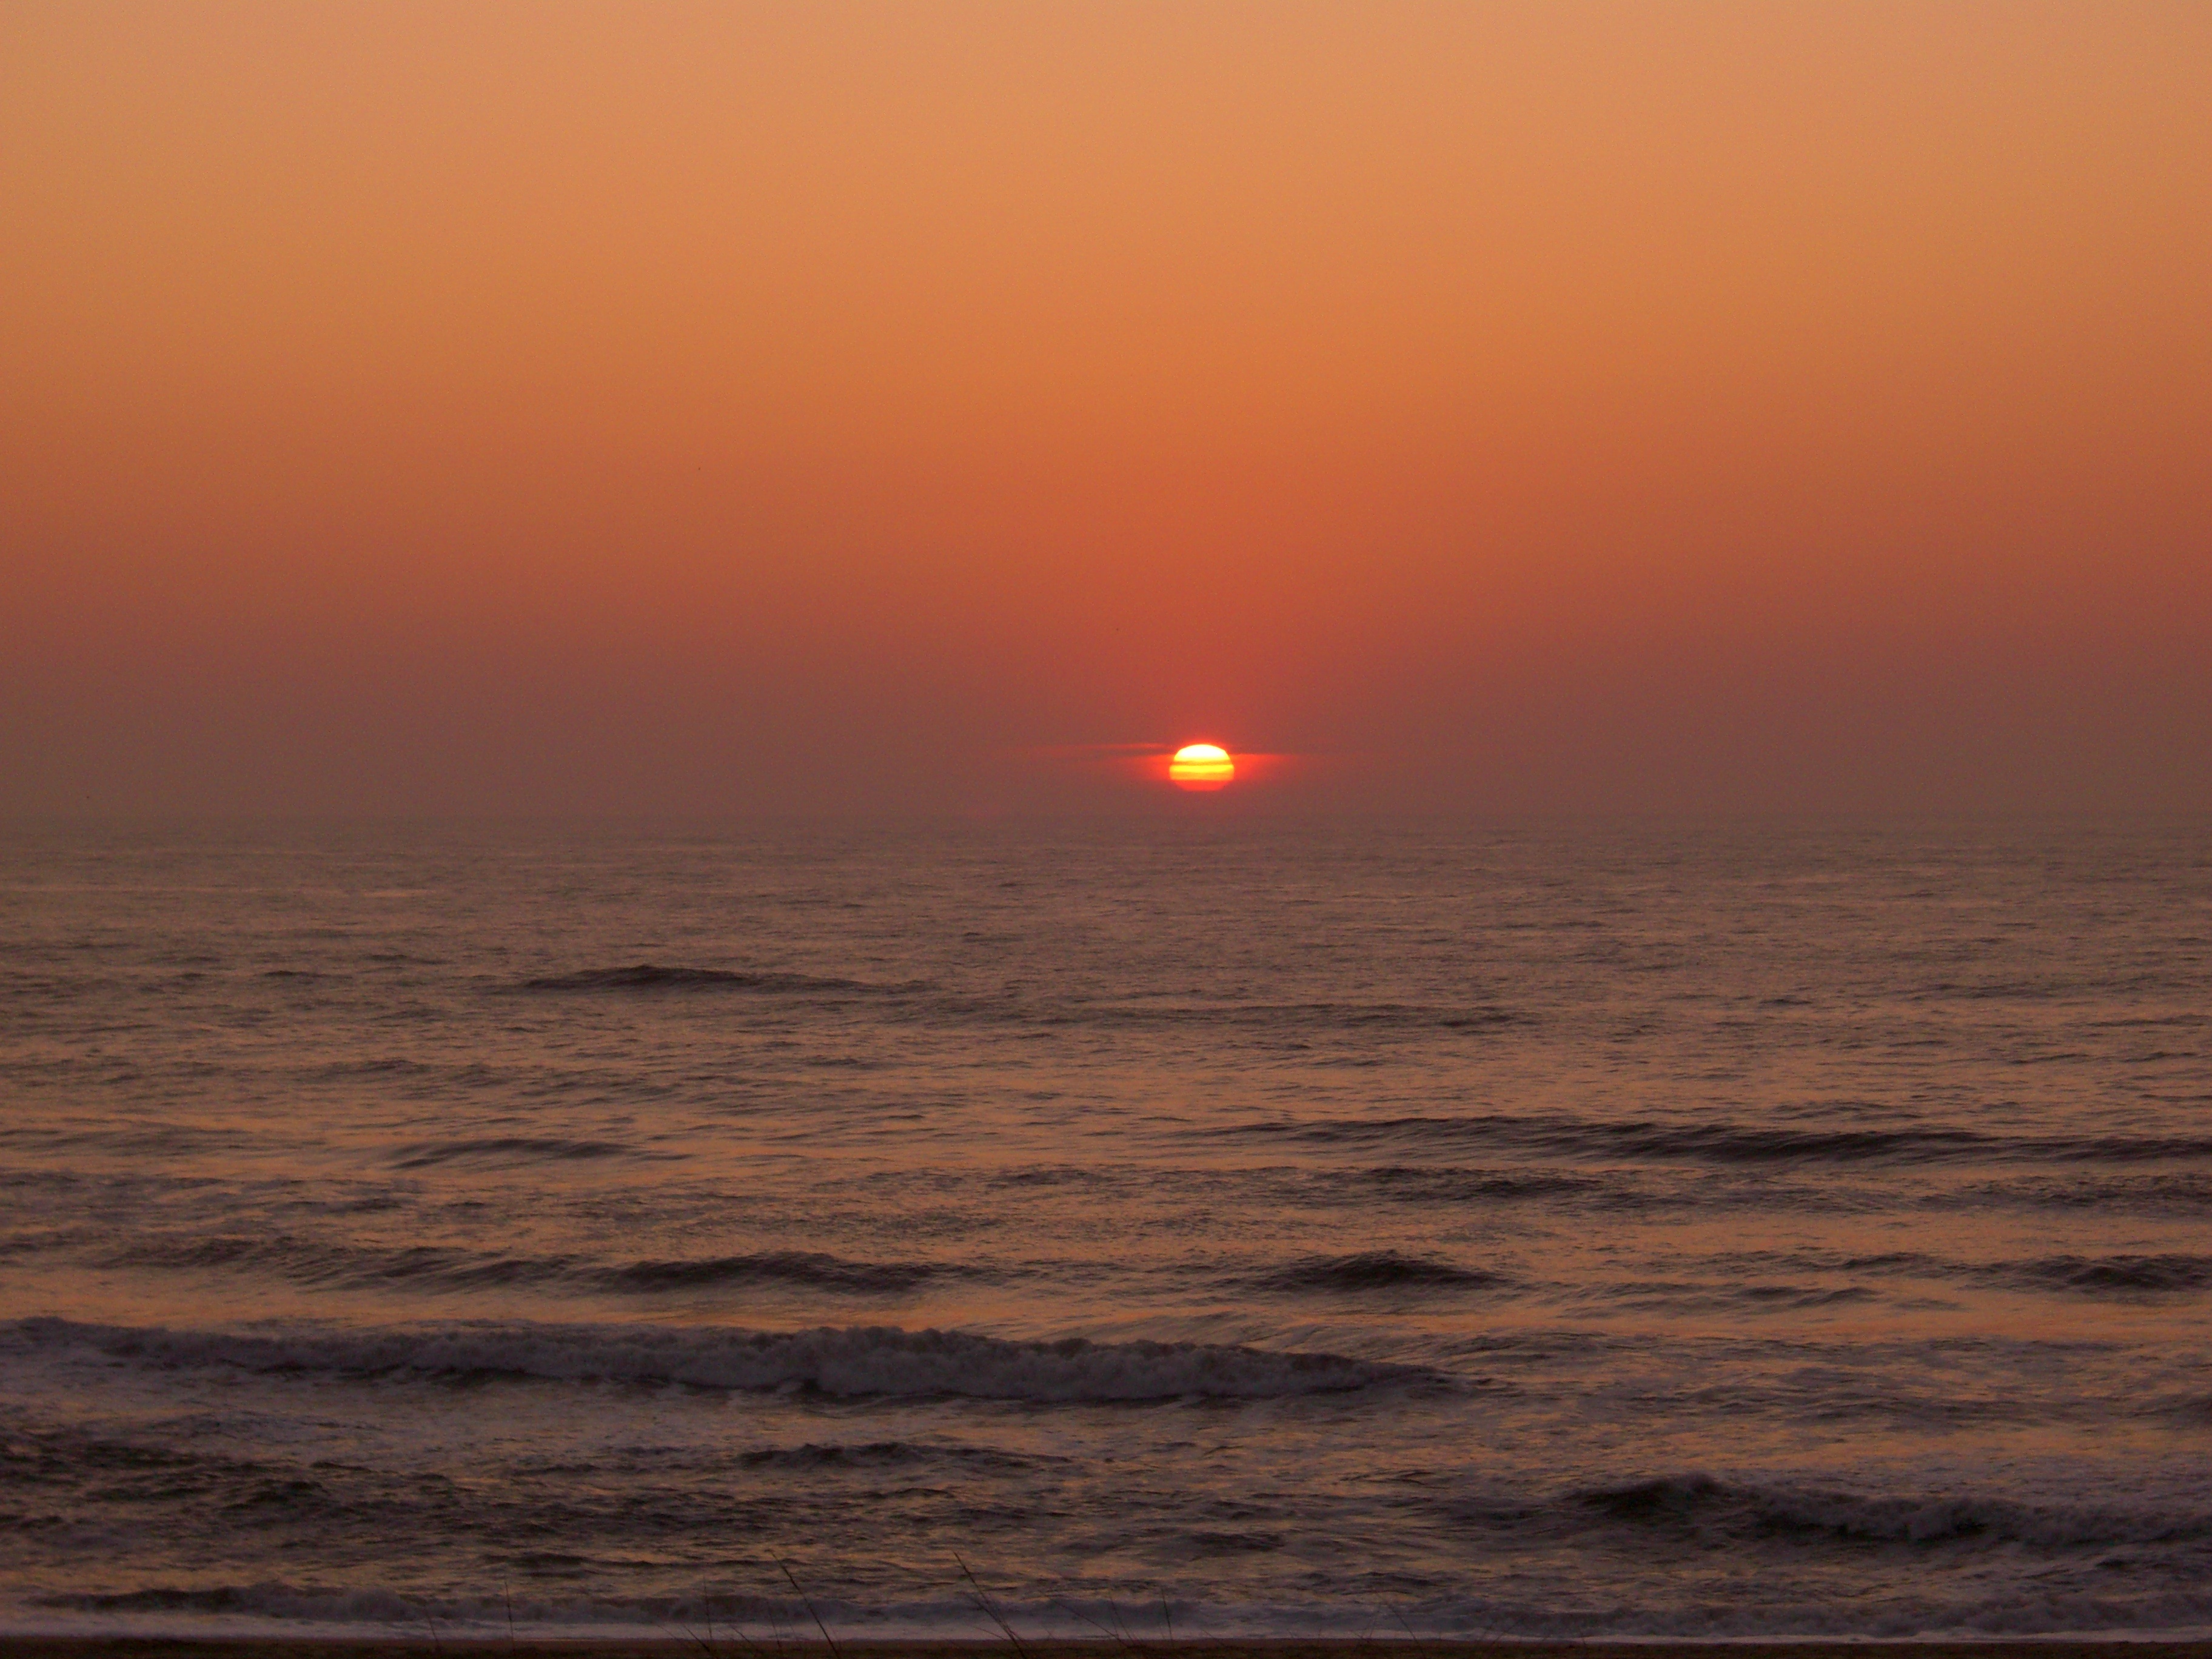
beach, sea, coast, ocean, horizon, sun, sunrise, sunset, sunlight, morning, shore, wave, dawn, dusk, evening, afterglow, atmospheric phenomenon, wind wave